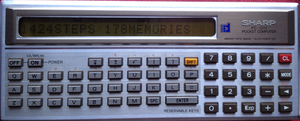
photographie d'un SHARP PC1211
Le Sharp PC-1211 est un modèle d'ordinateur de poche, aussi commercialisé sous le nom de Tandy TRS-80 PC en juillet 1980.